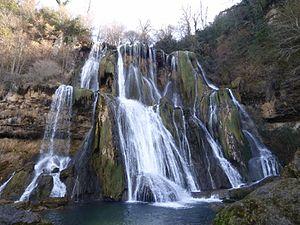
Cascade de Glandieu, Ain
Cette liste recense certaines chutes d’eau de France, classées par régions et départements.